Europa Lander

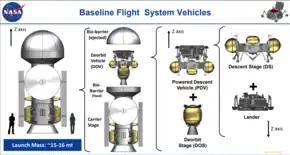
2019 concept by JPL of the Europa Lander modules

The Europa Lander is an astrobiology mission concept by NASA to send a lander to Europa, an icy moon of Jupiter. If funded and developed as a large strategic science mission, it would be launched in 2027 to complement the studies by the "Europa Clipper" orbiter mission and perform analyses on site.